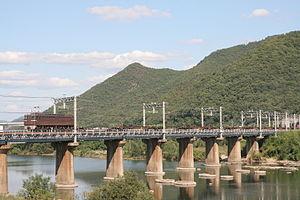
La ligne principale Sanyō est une ligne ferroviaire de l'ouest de l'île de Honshu au Japon. Elle relie la gare de Kobe à celle de Moji à Kitakyūshū. La ligne longe la côte nord de la mer intérieure de Seto. La ligne du Shinkansen Sanyō a un parcours parallèle depuis 1972.